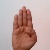
The image shows a hand gesture representing the letter 'B' in Indian Sign Language.